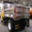
Label: truck